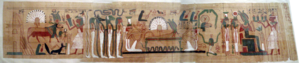
Maleriets historie / Maleriet i Vesten / Egypten, Grækenland og Rom
Guide til det næste liv
Maleriets historie går tilbage til værker af forhistoriske mennesker og spænder næsten uden afbrydelse over alle kulturer fra antikken. Over kontinenter og årtusinder er maleriets historie en vedvarende strøm af kreativitet, der fortsætter ind i det 21.århundrede. Indtil begyndelsen af 1900-tallet var det overvejende repræsentative, religiøse og klassiske motiver, senere med mere vægt på abstrakte og konceptuelle ideer.